MGM Grand Las Vegas

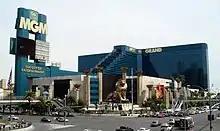
The MGM Grand and its Strip-side sign in 2008

The MGM Grand opened to the public on the morning of December 18, 1993, following a private VIP party for 3,000 guests the night before. The opening came three months earlier than initially planned, as construction proceeded ahead of schedule. The MGM employed 8,000 people. A 251-foot-high sign was added along the Strip shortly after the resort's opening, and was among the biggest signs in Las Vegas. A monorail opened in 1995, connecting the MGM Grand with Bally's. It served as a forerunner to the Las Vegas Monorail. In 1996, the MGM Grand received a four-star rating from Mobil Travel Guide.